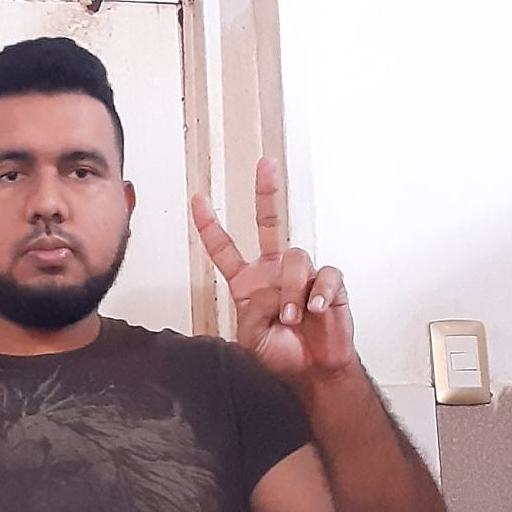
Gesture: peace